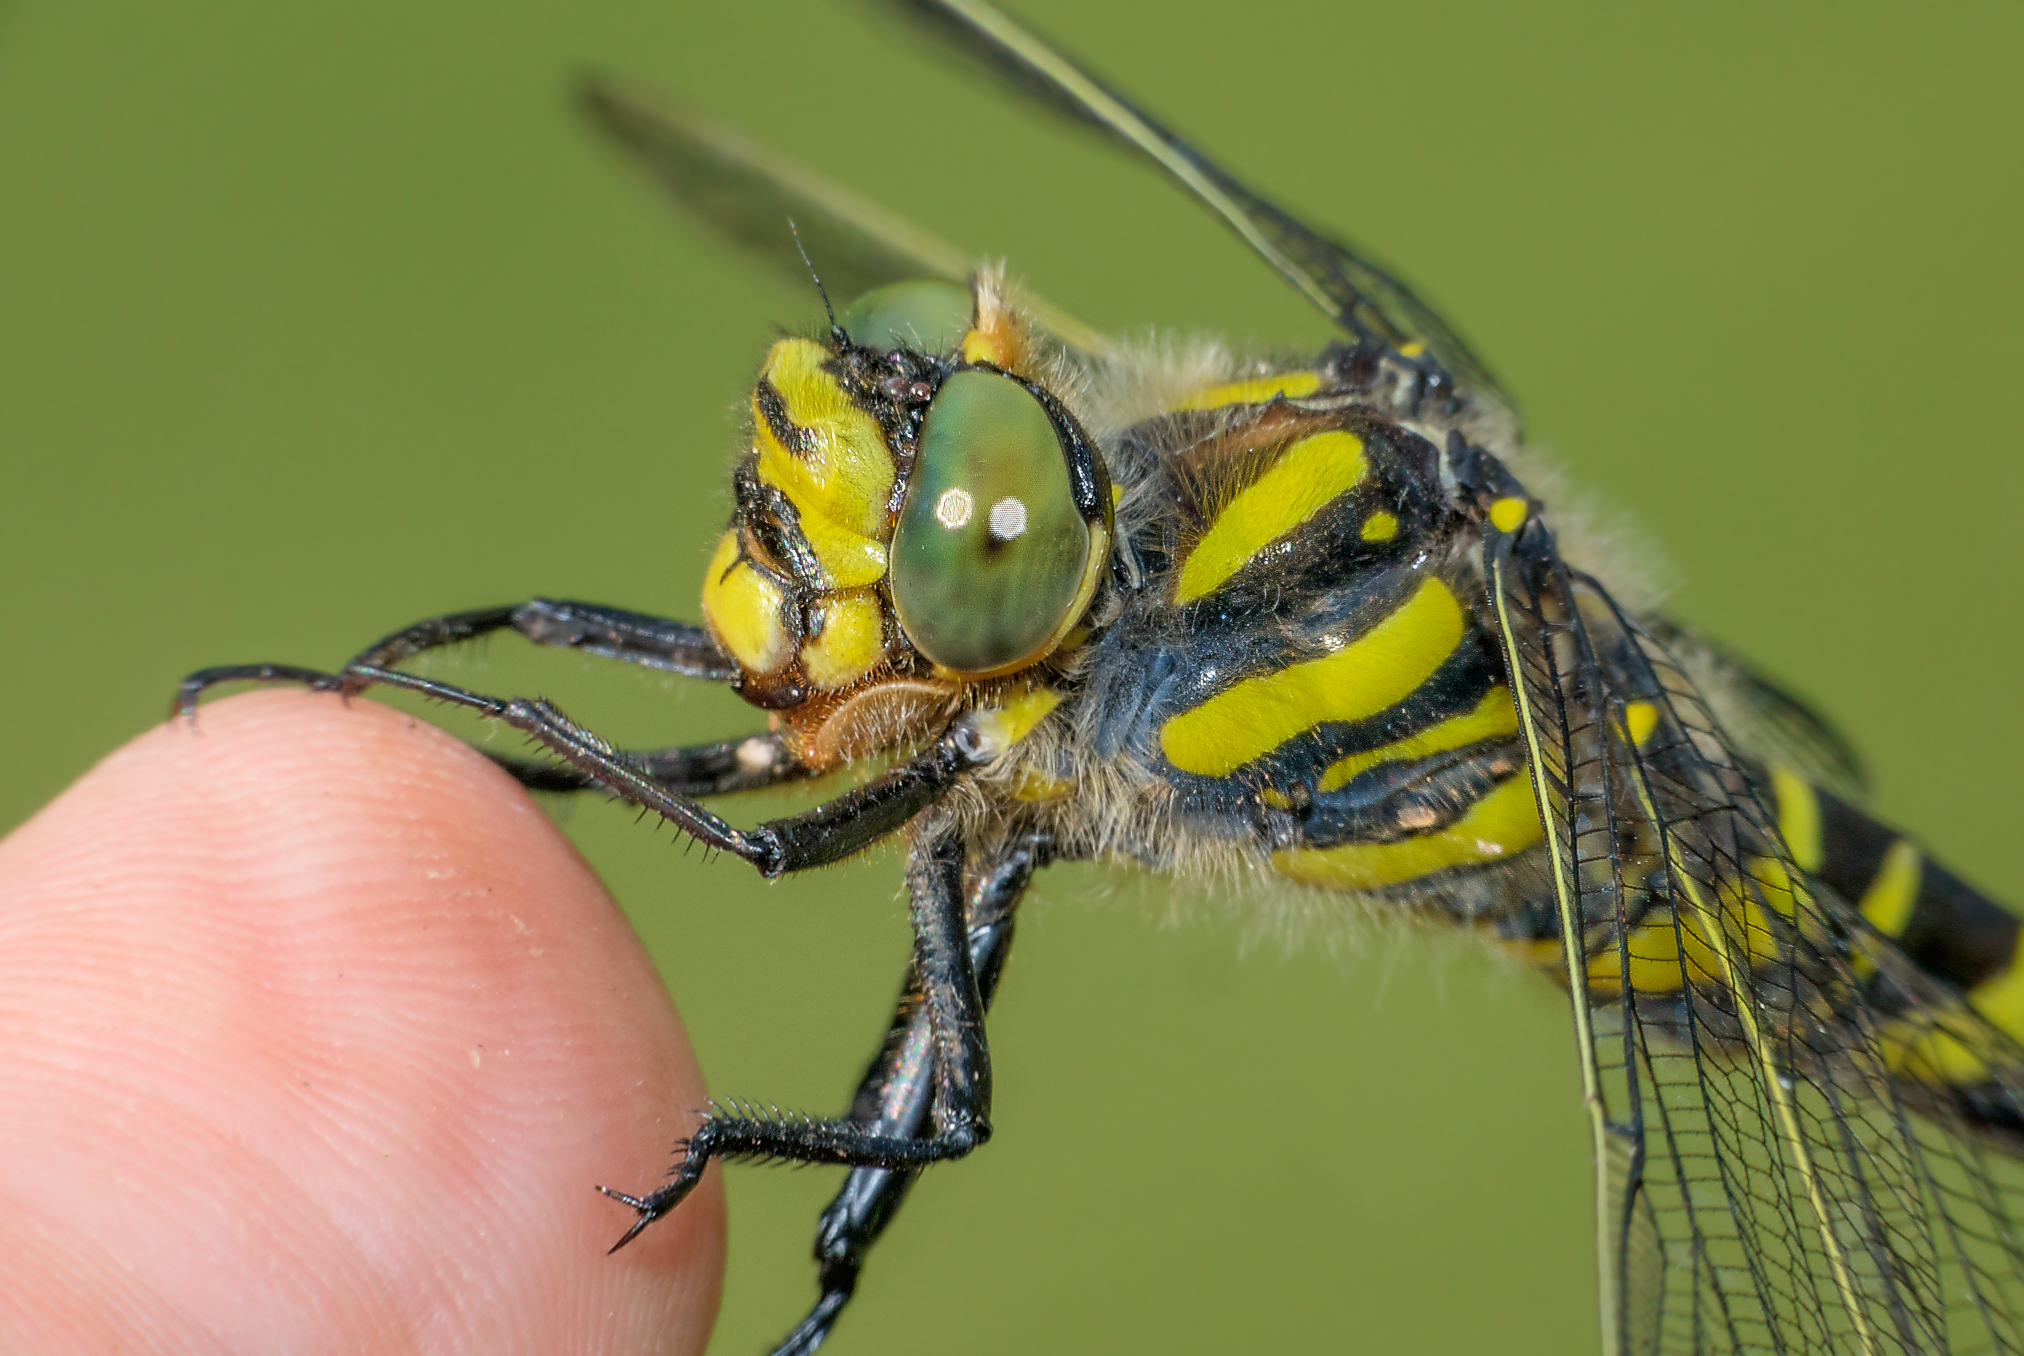
nature, photography, insect, macro, fauna, invertebrate, close up, hdr, animals, dragonfly, naturaleza, damselfly, ggl1, gaby1, xovesphoto, sonydscrx10iii, sonyrx10iii, rx10iii, rx10m3, animales, hoyapro1macro, hoyamacro, liblula, macro photography, arthropod, plant stem, dragonflies and damseflies, net winged insects